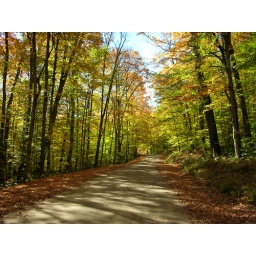
road around mason lake